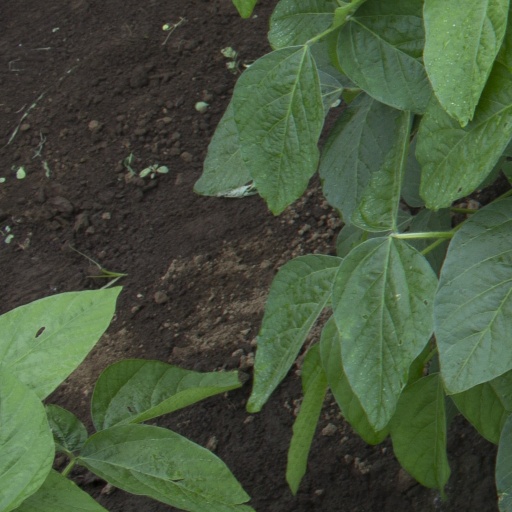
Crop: soybean